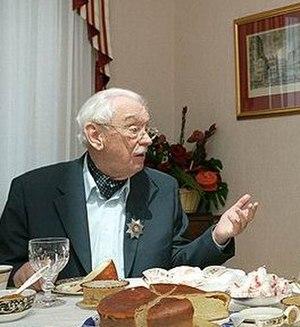
Sergueï Vladimirovitch Mikhalkov est un poète et écrivain russe et soviétique, né le 27 février 1913 à Moscou et mort le 27 août 2009.
Moscou est la capitale de la Russie et compte environ douze millions six cent mille habitants intra muros sur une superficie de 2 510 km² ce qui en fait la ville la plus peuplée à la fois du pays et d'Europe. Sur le plan administratif Moscou fait partie du district fédéral central et a le statut de ville d'importance fédérale qui lui donne le même niveau d'autonomie que les autres sujets de la Russie. Elle est quasiment enclavée dans l'oblast de Moscou, mais en est administrativement indépendante. Ses habitants sont les Moscovites. Moscou se situe dans la partie européenne de la Russie au milieu d'une région de plaine. Sa latitude élevée lui vaut un climat froid et continental. Le Kremlin, son cœur historique, est édifié sur une colline qui domine la rive gauche de la rivière Moskova.